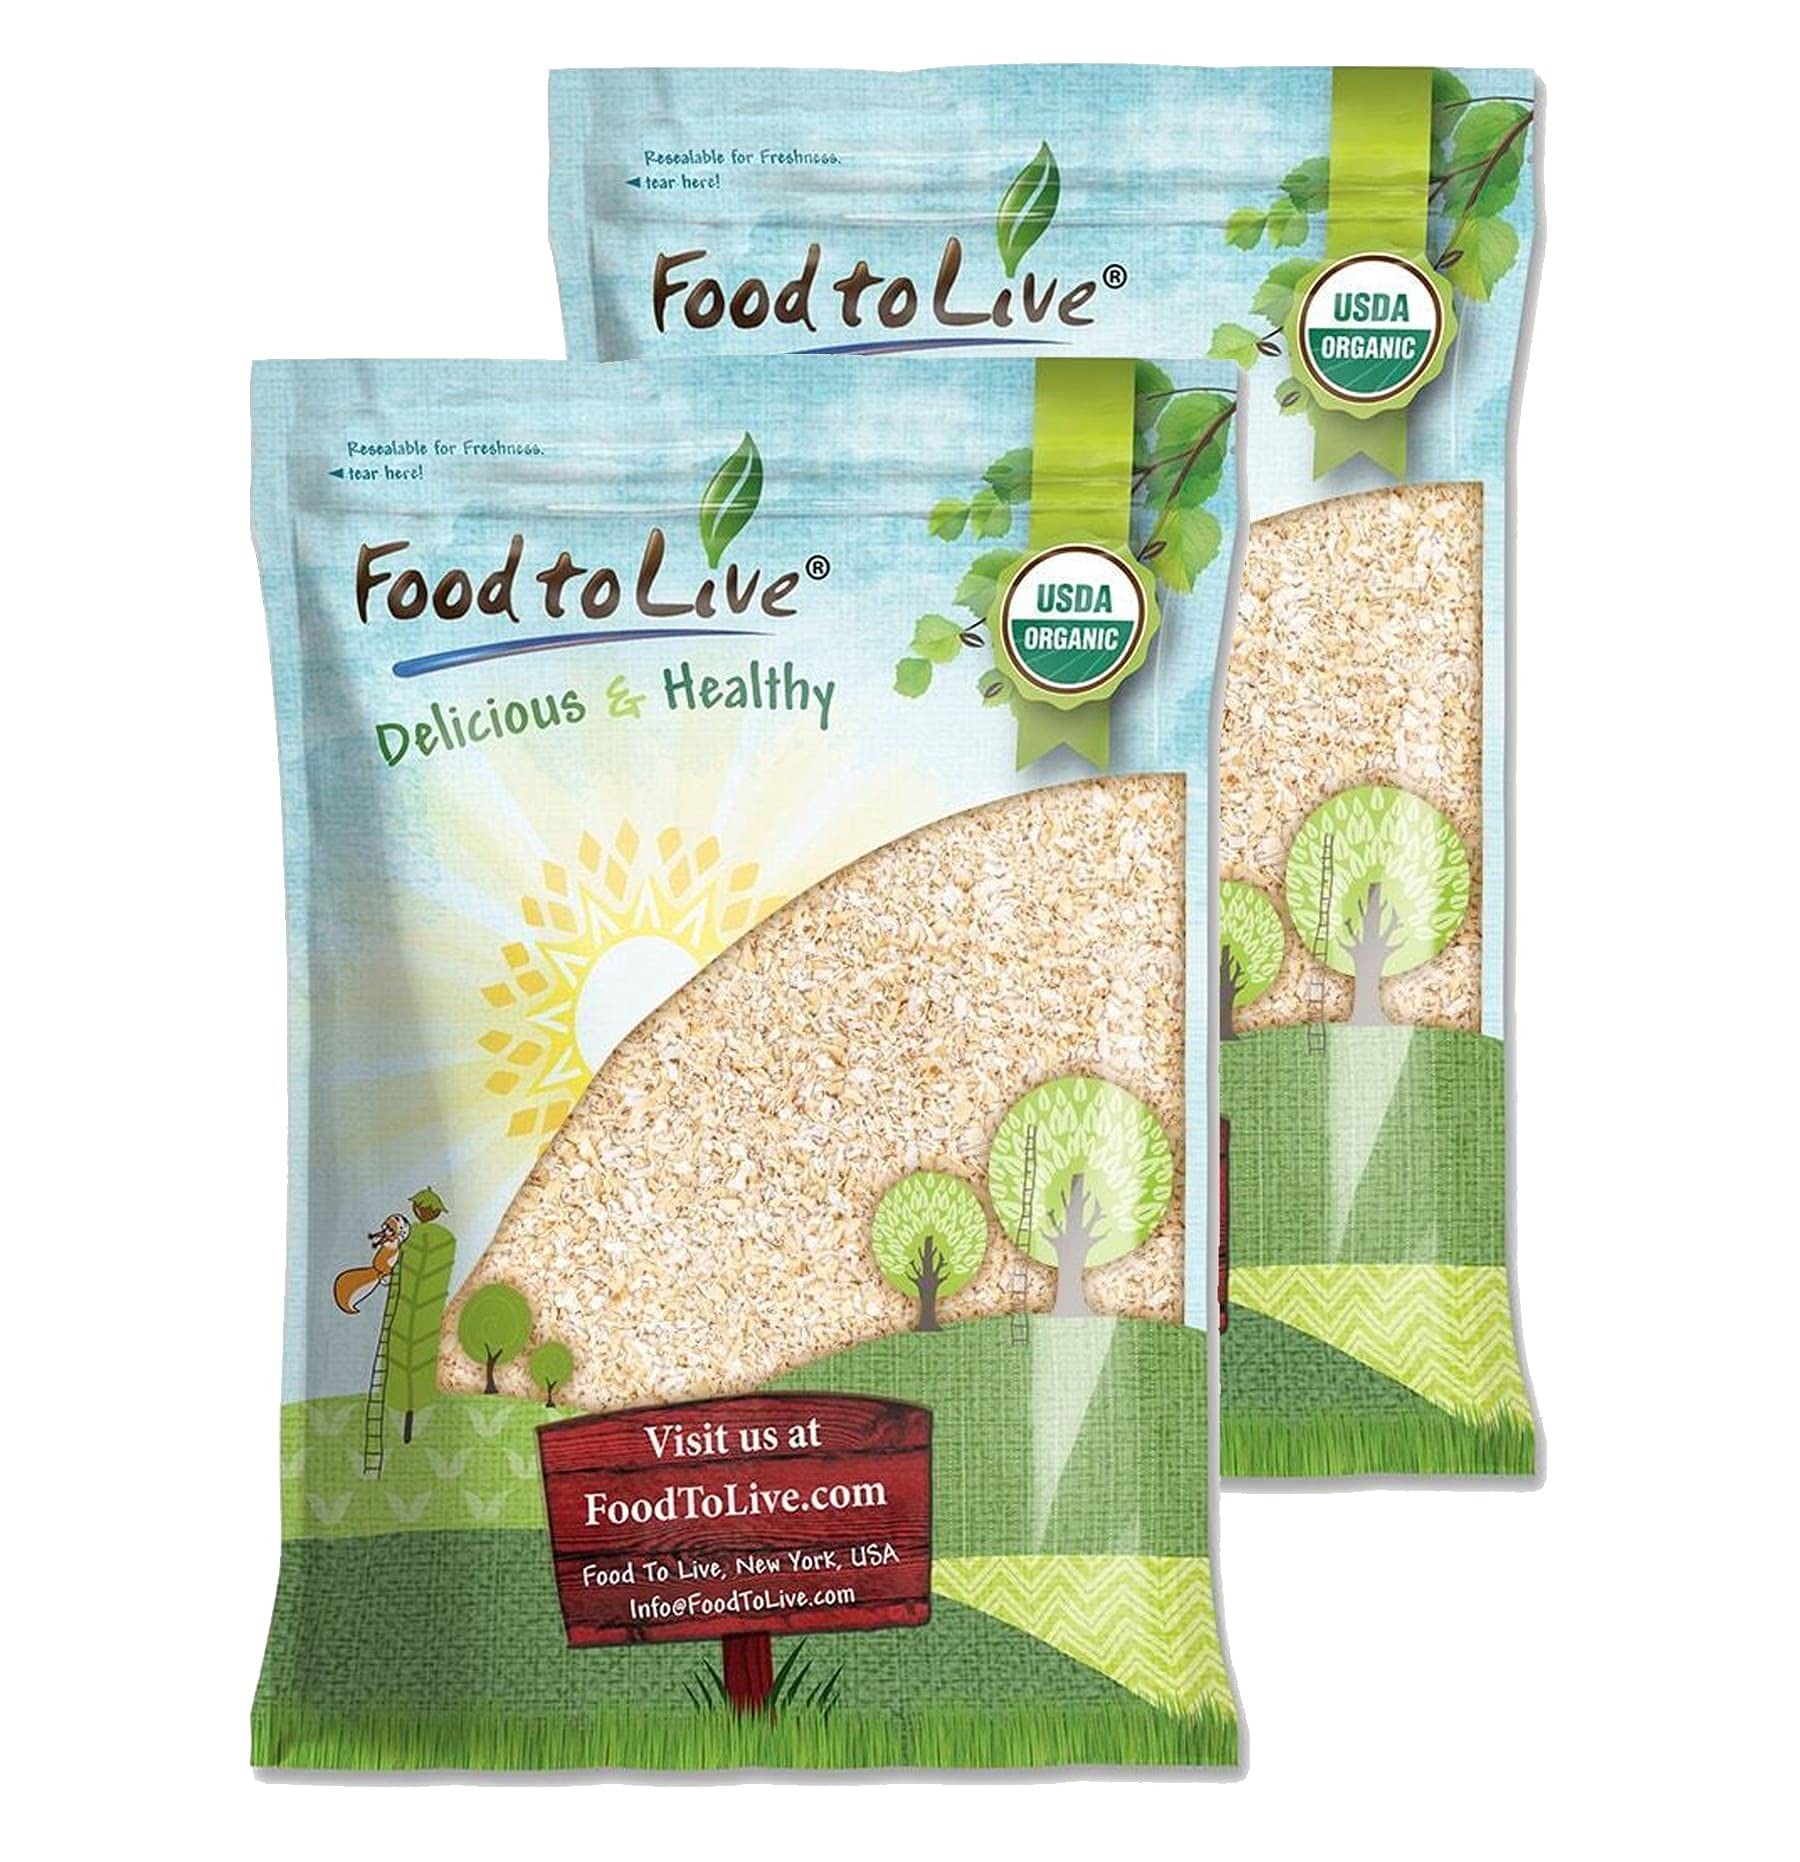
Item Name: Food to Live Organic Oat Bran, 16 Pounds – Non-GMO, Kosher, Raw, Vegan, Bulk, High Fiber Hot Cereal, Milled from High Protein Oats
Bullet Point 1: ✔️SOURCE OF ESSENTIAL MINERALS: Organic oat brans give you potassium, calcium, iron, magnesium, and zinc
Bullet Point 2: ✔️LOW IN CALORIES: An ounce of organic oat brans has only 70 calories.
Bullet Point 3: ✔️CERTIFIED ORGANIC: Organic Oat Brans from Food to Live are non-GMO and safe for everyone. They contain no toxins.
Bullet Point 4: ✔️GREAT FOR ANY DIET: Organic oat brans are low in calories and high in fiber. It is free of Cholesterol and Sodium and very low in Saturated Fat.
Bullet Point 5: ✔️LOW-GLYCEMIC INDEX FOOD: Organic oat brans don’t cause sudden sugar spikes as they have a very low glycemic index.
Product Description: Organic Oat Brans is a shell of grain, which contains about 90% of its nutritional value. There аге only 30-50 grams of Organic Oat Brans is the recommended daily amount for a regular person. There are several ways to consume Organic Oat Brans. The easiest one is to eat a teaspoon of product while drinking a large amount of water. In addition, you can add it into your meals, bakery products or dairy. It provides you with varied amounts of: B vitamins Vitamin A Vitamin C Vitamin E Vitamin K Vitamin N beta-Carotene Potassium Magnesium Calcium Iodine Zinc Iron Phosphorus and others By virtue of its content of these particular minerals, Organic Oat Brans is very good for vegans and vegetarians.
Value: 256.0
Unit: Ounce

Price: 116.42